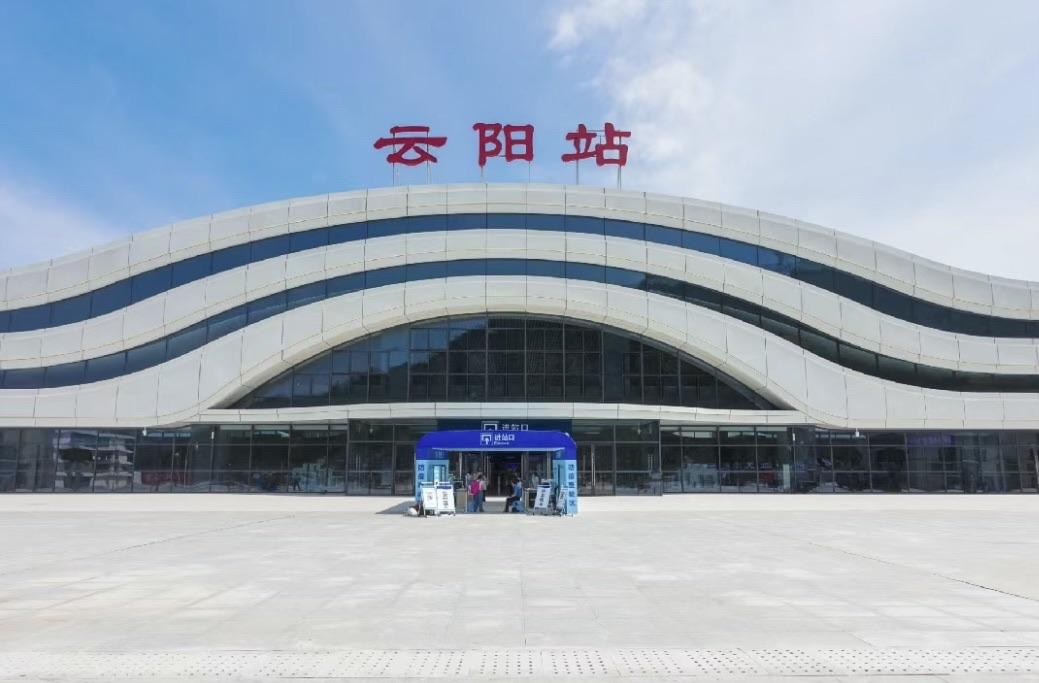
地标名称：云阳站
所在城市：县·云阳县